Mexicans

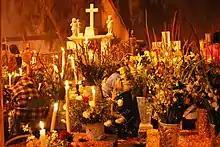
Day of the Dead celebration

The literature of Mexico has its antecedents in the literatures of the indigenous settlements of Mesoamerica. The most well known prehispanic poet is Nezahualcoyotl. Modern Mexican literature was influenced by the concepts of the Spanish colonialization of Mesoamerica. Outstanding writers and poets from the Spanish period include Juan Ruiz de Alarcón and Juana Inés de la Cruz.